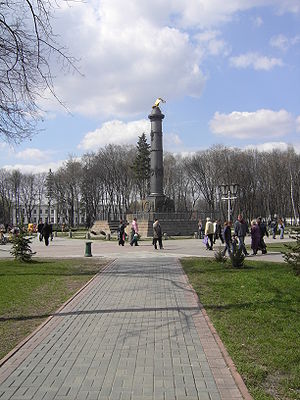
Poltava / Galleri
Poltava er det administrative center i Poltava oblast i det centrale Ukraine med 296.760 indbyggere. Byen er kendt for Slaget ved Poltava, et af de mest betydningsfulde militære slag i Sveriges historie.